Bistahieversor

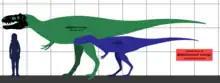
Size comparison with a juvenile

Material from both juveniles and adults has been found in the Kirtland and Fruitland formations of New Mexico. Adult "Bistahieversor" are estimated to have been around long and weigh at least a ton. The snout is deep, indicating that the feature is not unique to more derived tyrannosaurs, such as "Tyrannosaurus". Geographical barriers, such as the newly forming Rocky Mountains, may have isolated the more southerly "Bistahieversor" from more derived northern tyrannosaurs. In 2010, Gregory S. Paul estimated a length of 8 meters (26 ft) and a weight of 2.5 metric tons (2.75 short tons). In 2016, Molina-Pérez and Larramendi gave a length of 9 meters (29.5 ft) and a weight of 3.3 metric tons (3.6 short tons).